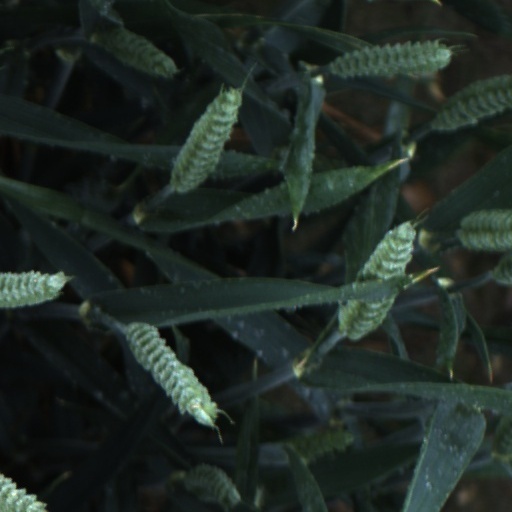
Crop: wheat